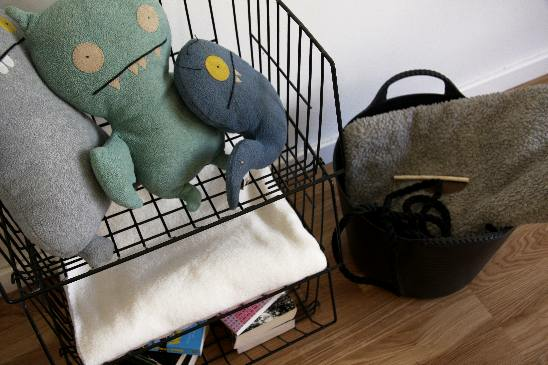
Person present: No